Oath of Pontida

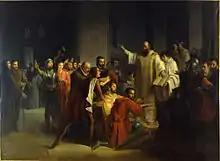
The oath of Pontida in a 1851 painting by Giuseppe Mazza

The event is questioned by historians, given that in the contemporary chronicles written between 1152 and 1189, no Pontida oath is cited. Its first mention is in fact late, since it appears on a document dated 1505.